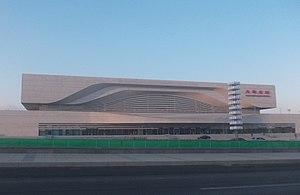
La gare de Dalian-Nord est une gare ferroviaire chinoise situé à Dalian. Elle est construite entre 2010 et 2012, pour un coût de 1,54 milliard de yuans et une superficie de 68 500 m².